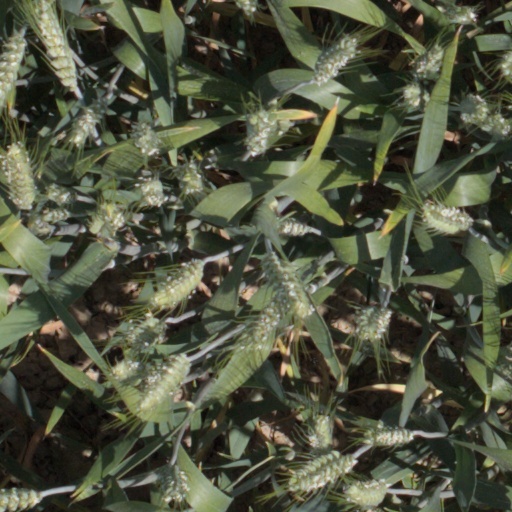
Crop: wheat